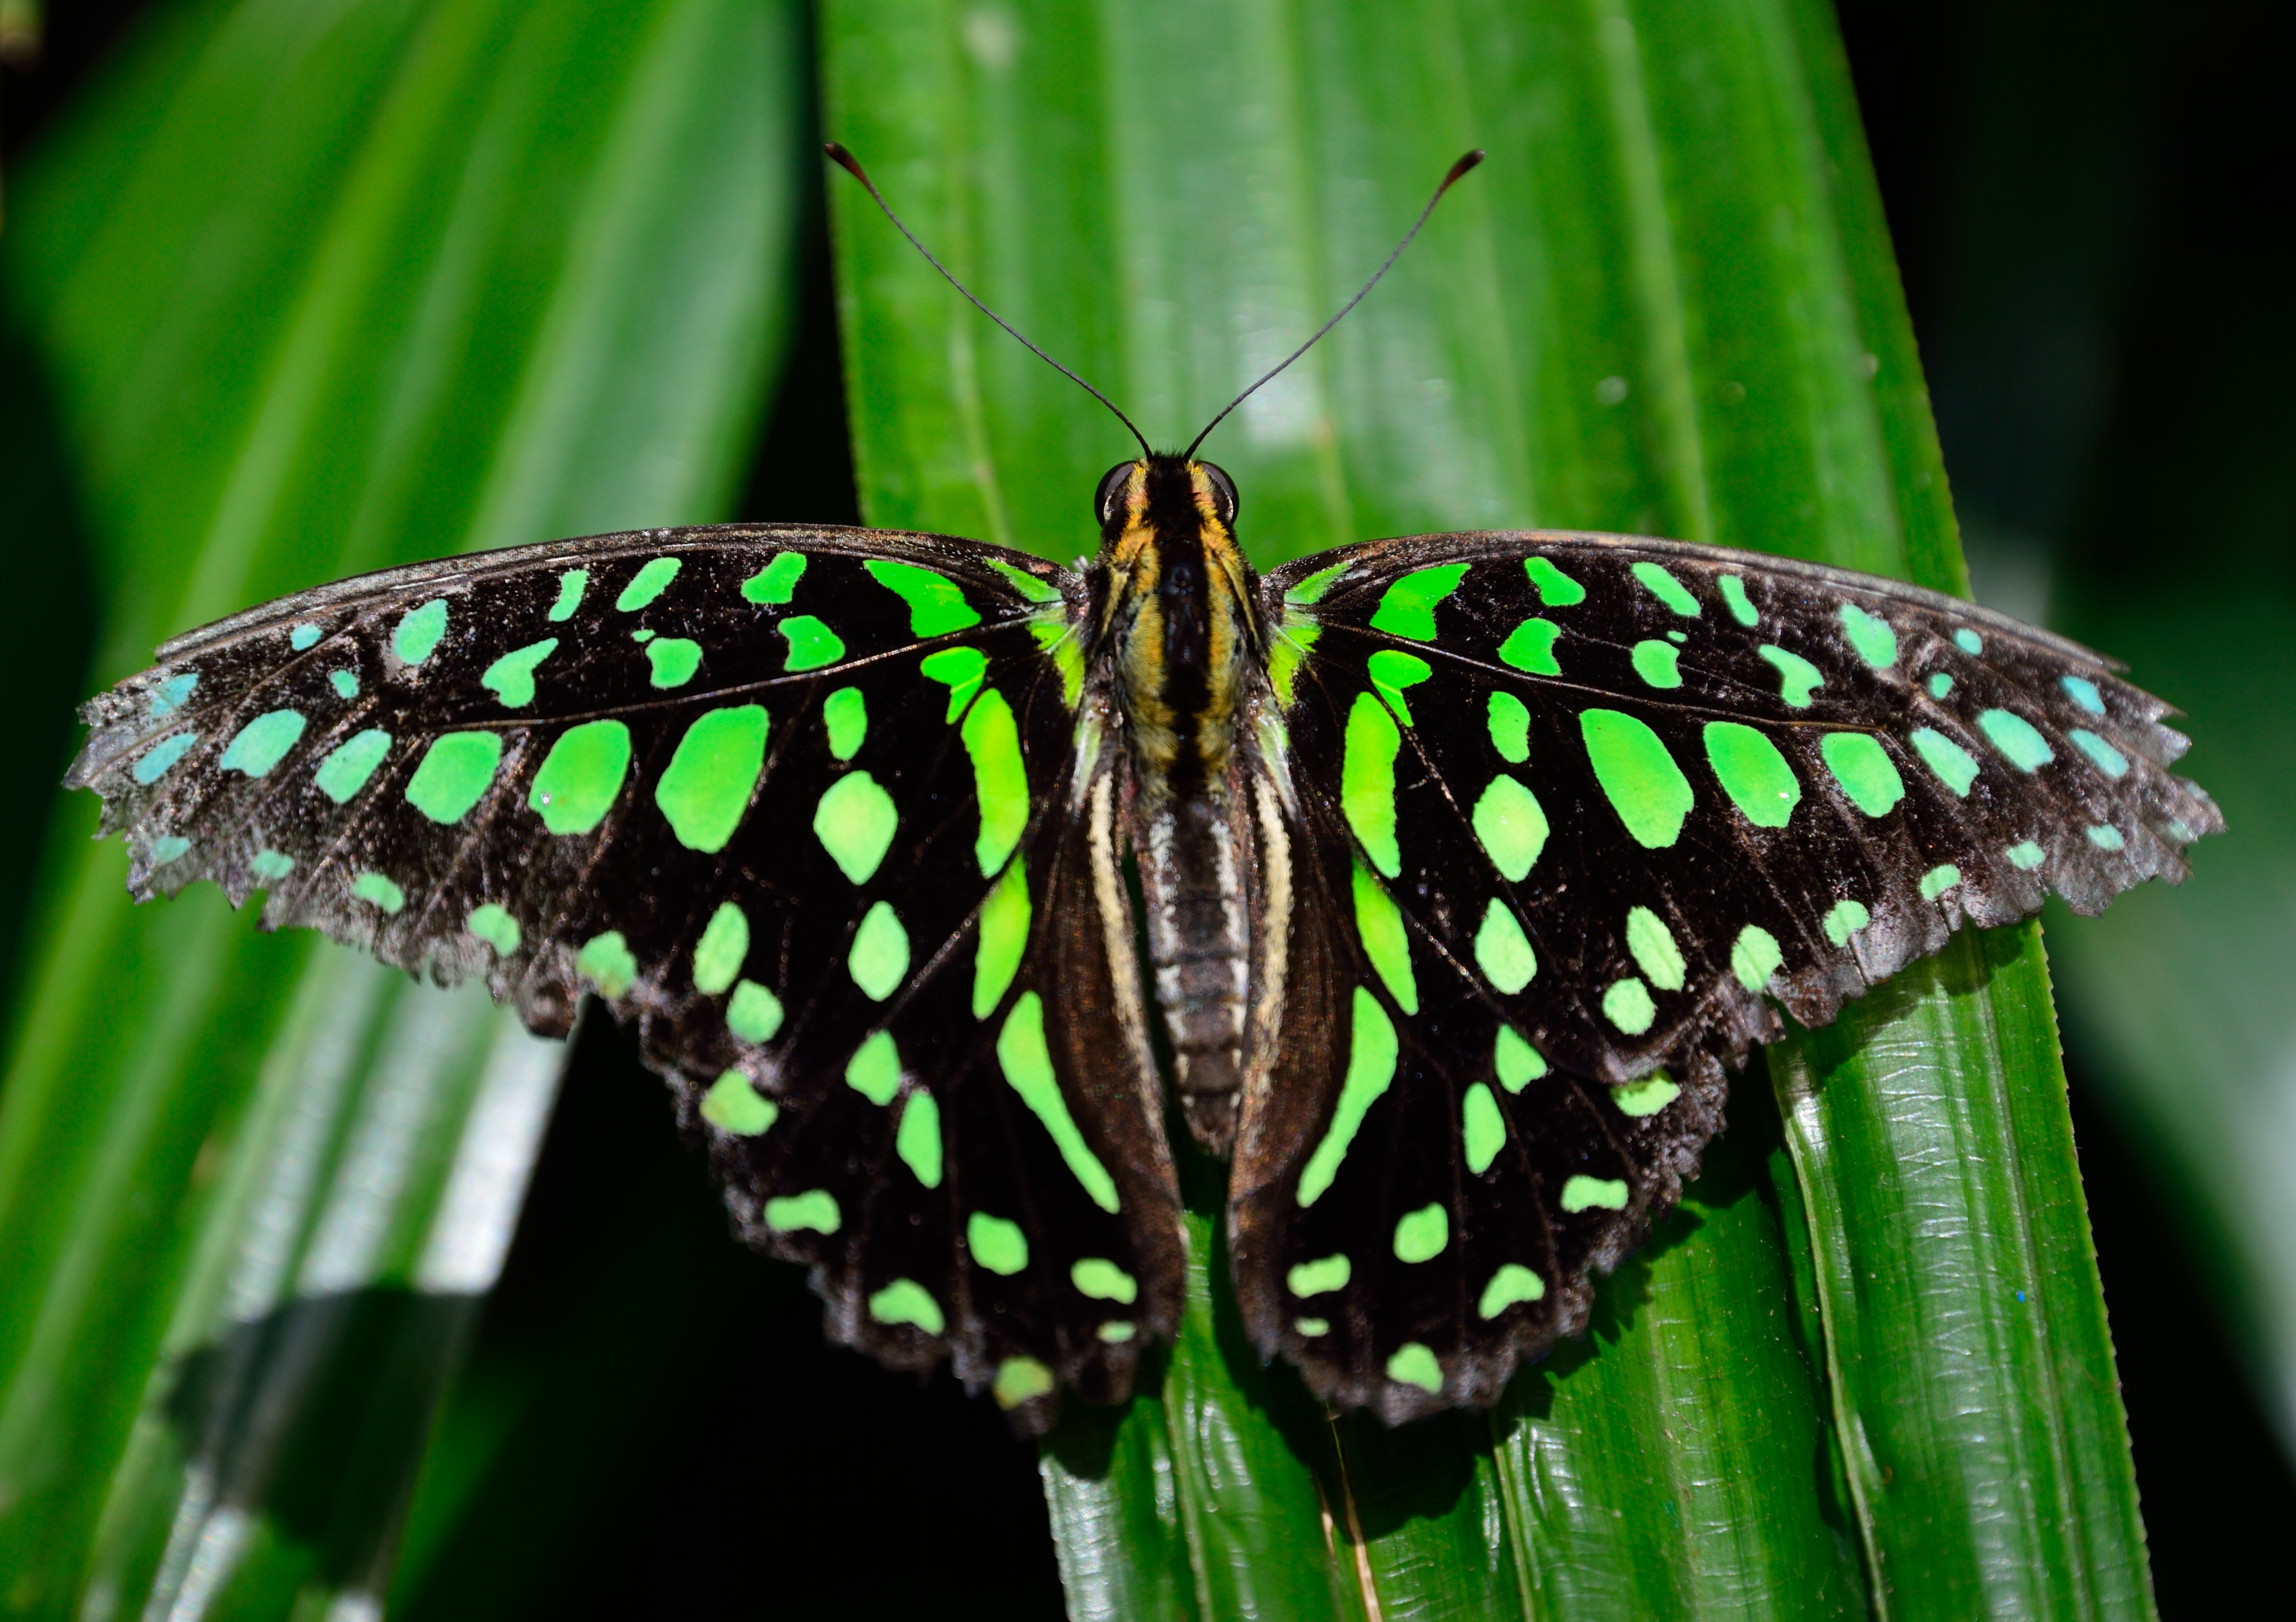
nature, wing, leaf, flower, wildlife, pattern, green, insect, macro, butterfly, black, colorful, fauna, invertebrate, close up, spotted, wings, macro photography, arthropod, pollinator, plant stem, moths and butterflies, lycaenid, brush footed butterfly, niagara butterfly conservatory, green malachite butterfly, exotic insect